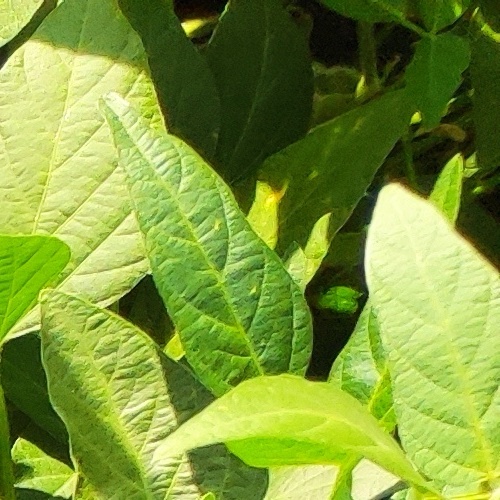
Label: Healthy